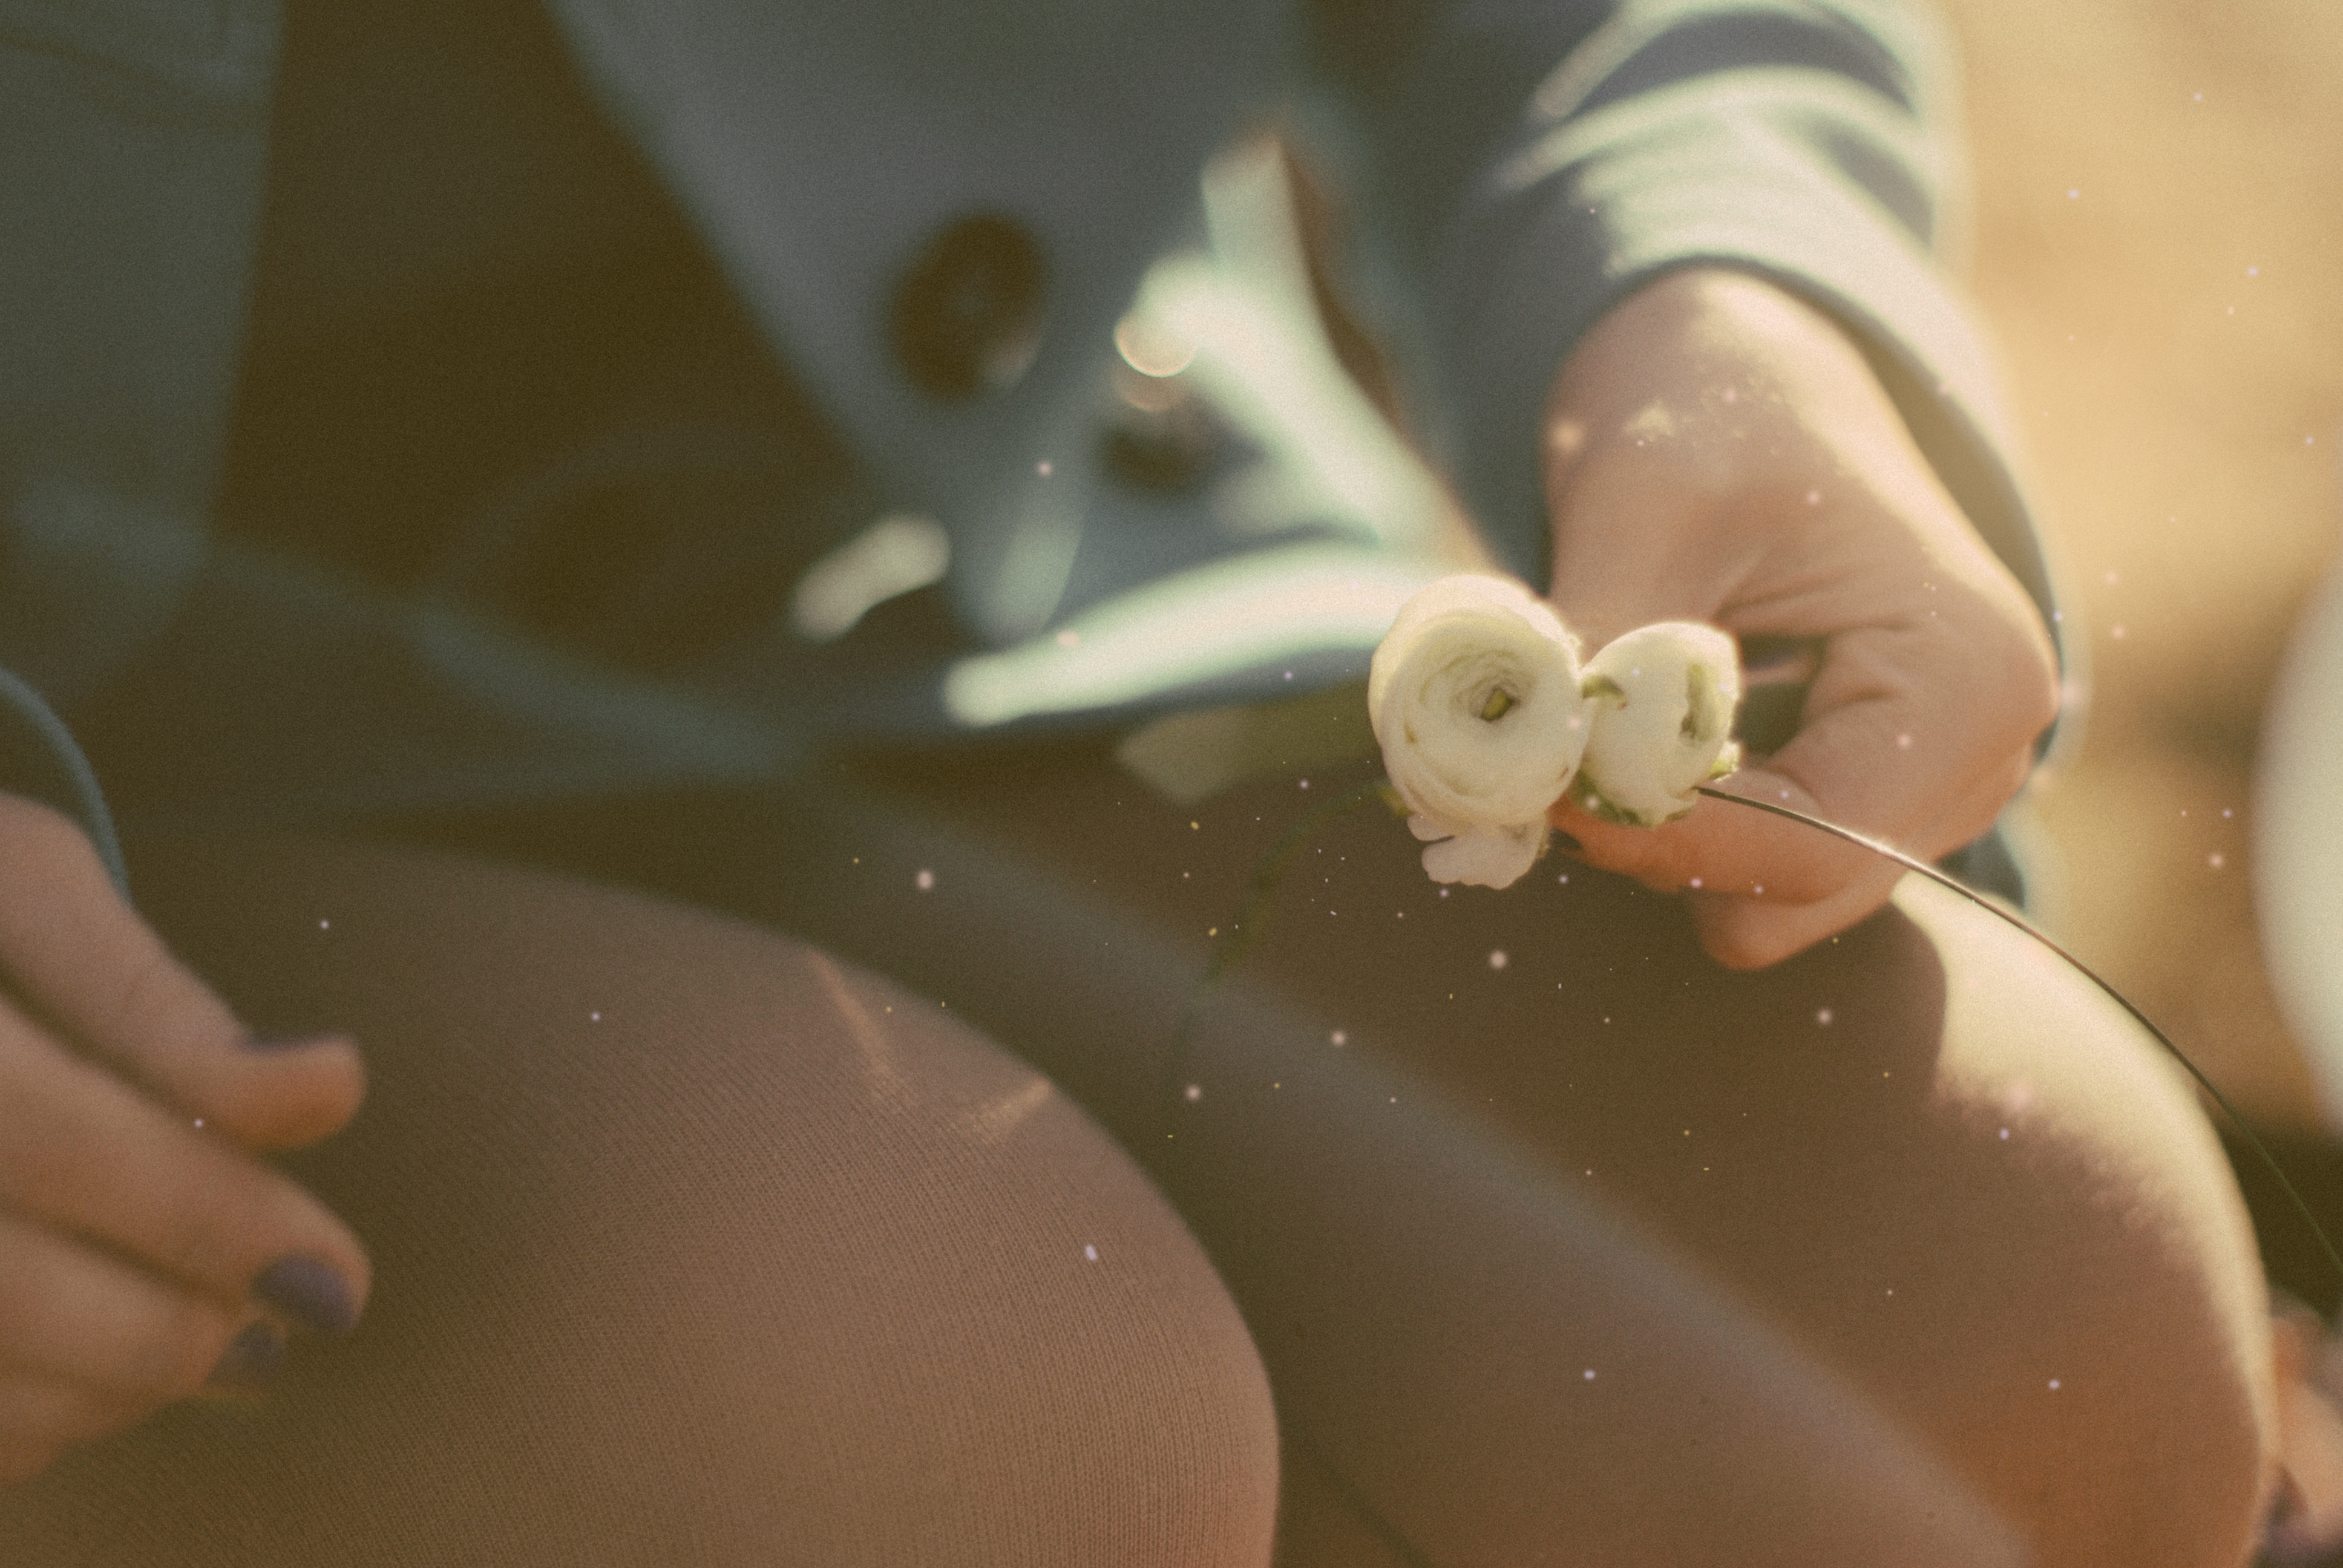
hand, light, white, photography, leaf, flower, petal, leg, finger, spring, florist, flowers, close up, human body, legs, eye, skin, march, april, tights, floristry, sweetness, macro photography, flavor